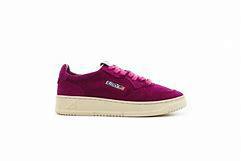
Brand: Autry
Model: Action Shoes Autry Action Medalist 1